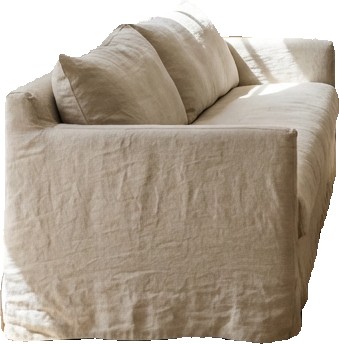
Surface category: sofa